Lindsey Graham 2016 presidential campaign

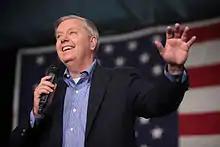
Graham speaking at an event hosted by the Iowa Republican Party in October 2015.

In April 2015, Graham told Chris Wallace, on the "Fox News Sunday" show, that he was "91% sure" he would run for president. "If I can raise the money, I'll do it," he said. On May 18, 2015, Graham informally announced that he would run for president on "CBS This Morning", saying he was running because he thinks "the world is falling apart."